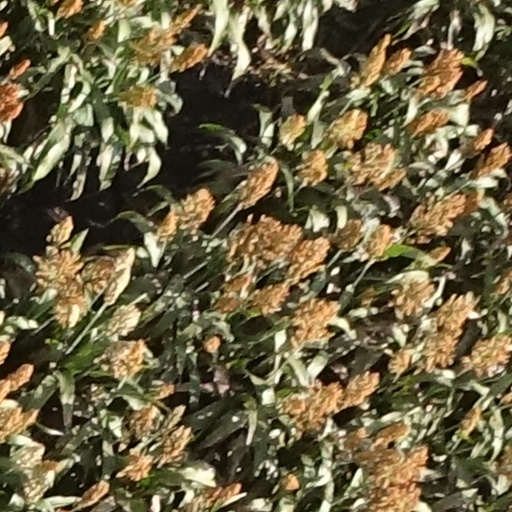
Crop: sorghum